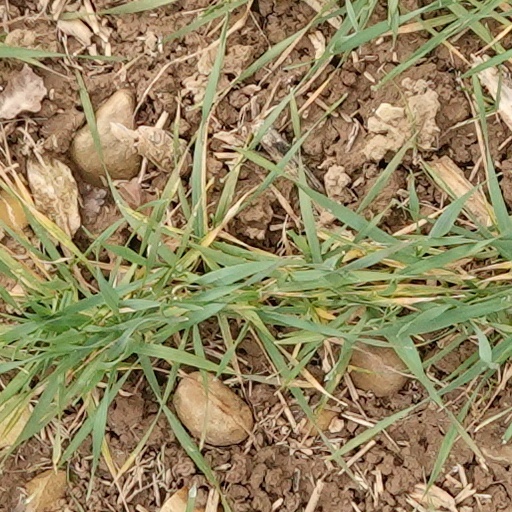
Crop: wheat